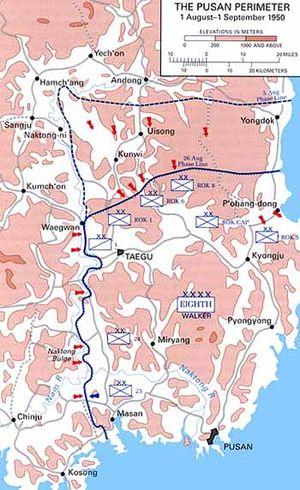
La bataille de Daegu est un engagement entre les forces des Nations unies et de Corée du Nord durant les premières phases de la guerre de Corée, du 5 au 20 août 1950, près de la ville de Daegu en Corée du Sud. Il s'agit d'un épisode de la bataille du périmètre de Busan. Elle se solda par une victoire de l'ONU, dont les forces parvinrent à chasser les divisions nord-coréennes qui traversaient le Nakdong et tentaient de lancer une offensive sur la ville.
La bataille du périmètre de Busan oppose les forces armées de l'ONU à celles de la Corée du Nord. Elle se déroule du 4 août au 18 septembre 1950 et marque l'un des premiers grands engagements de la guerre de Corée. L'armée de l'ONU, au bord de l'effondrement, rassemble 140 000 soldats dans un périmètre restreint autour de Busan afin de résister et de contrer l'invasion de l'armée nord-coréenne, forte de 98 000 hommes.